Beehive Works

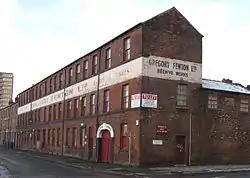
Seen from the junction of Milton Street and Headford Street.

The Beehive Works are a purpose-built cutlery works located on Milton Street in the Devonshire Quarter area of Sheffield city centre. The works were built in stages in the second half of the 19th century and are designated as a Grade II* listed building with English Heritage stating that they are of special architectural and historic interest as an examples of buildings associated with Sheffield's metal manufacturing and metal working trades. The works stand adjacent to the Taylor's Eye Witness Works and together they make Milton Street one of the best places to gain an impression of Sheffield’s former cutlery industry.